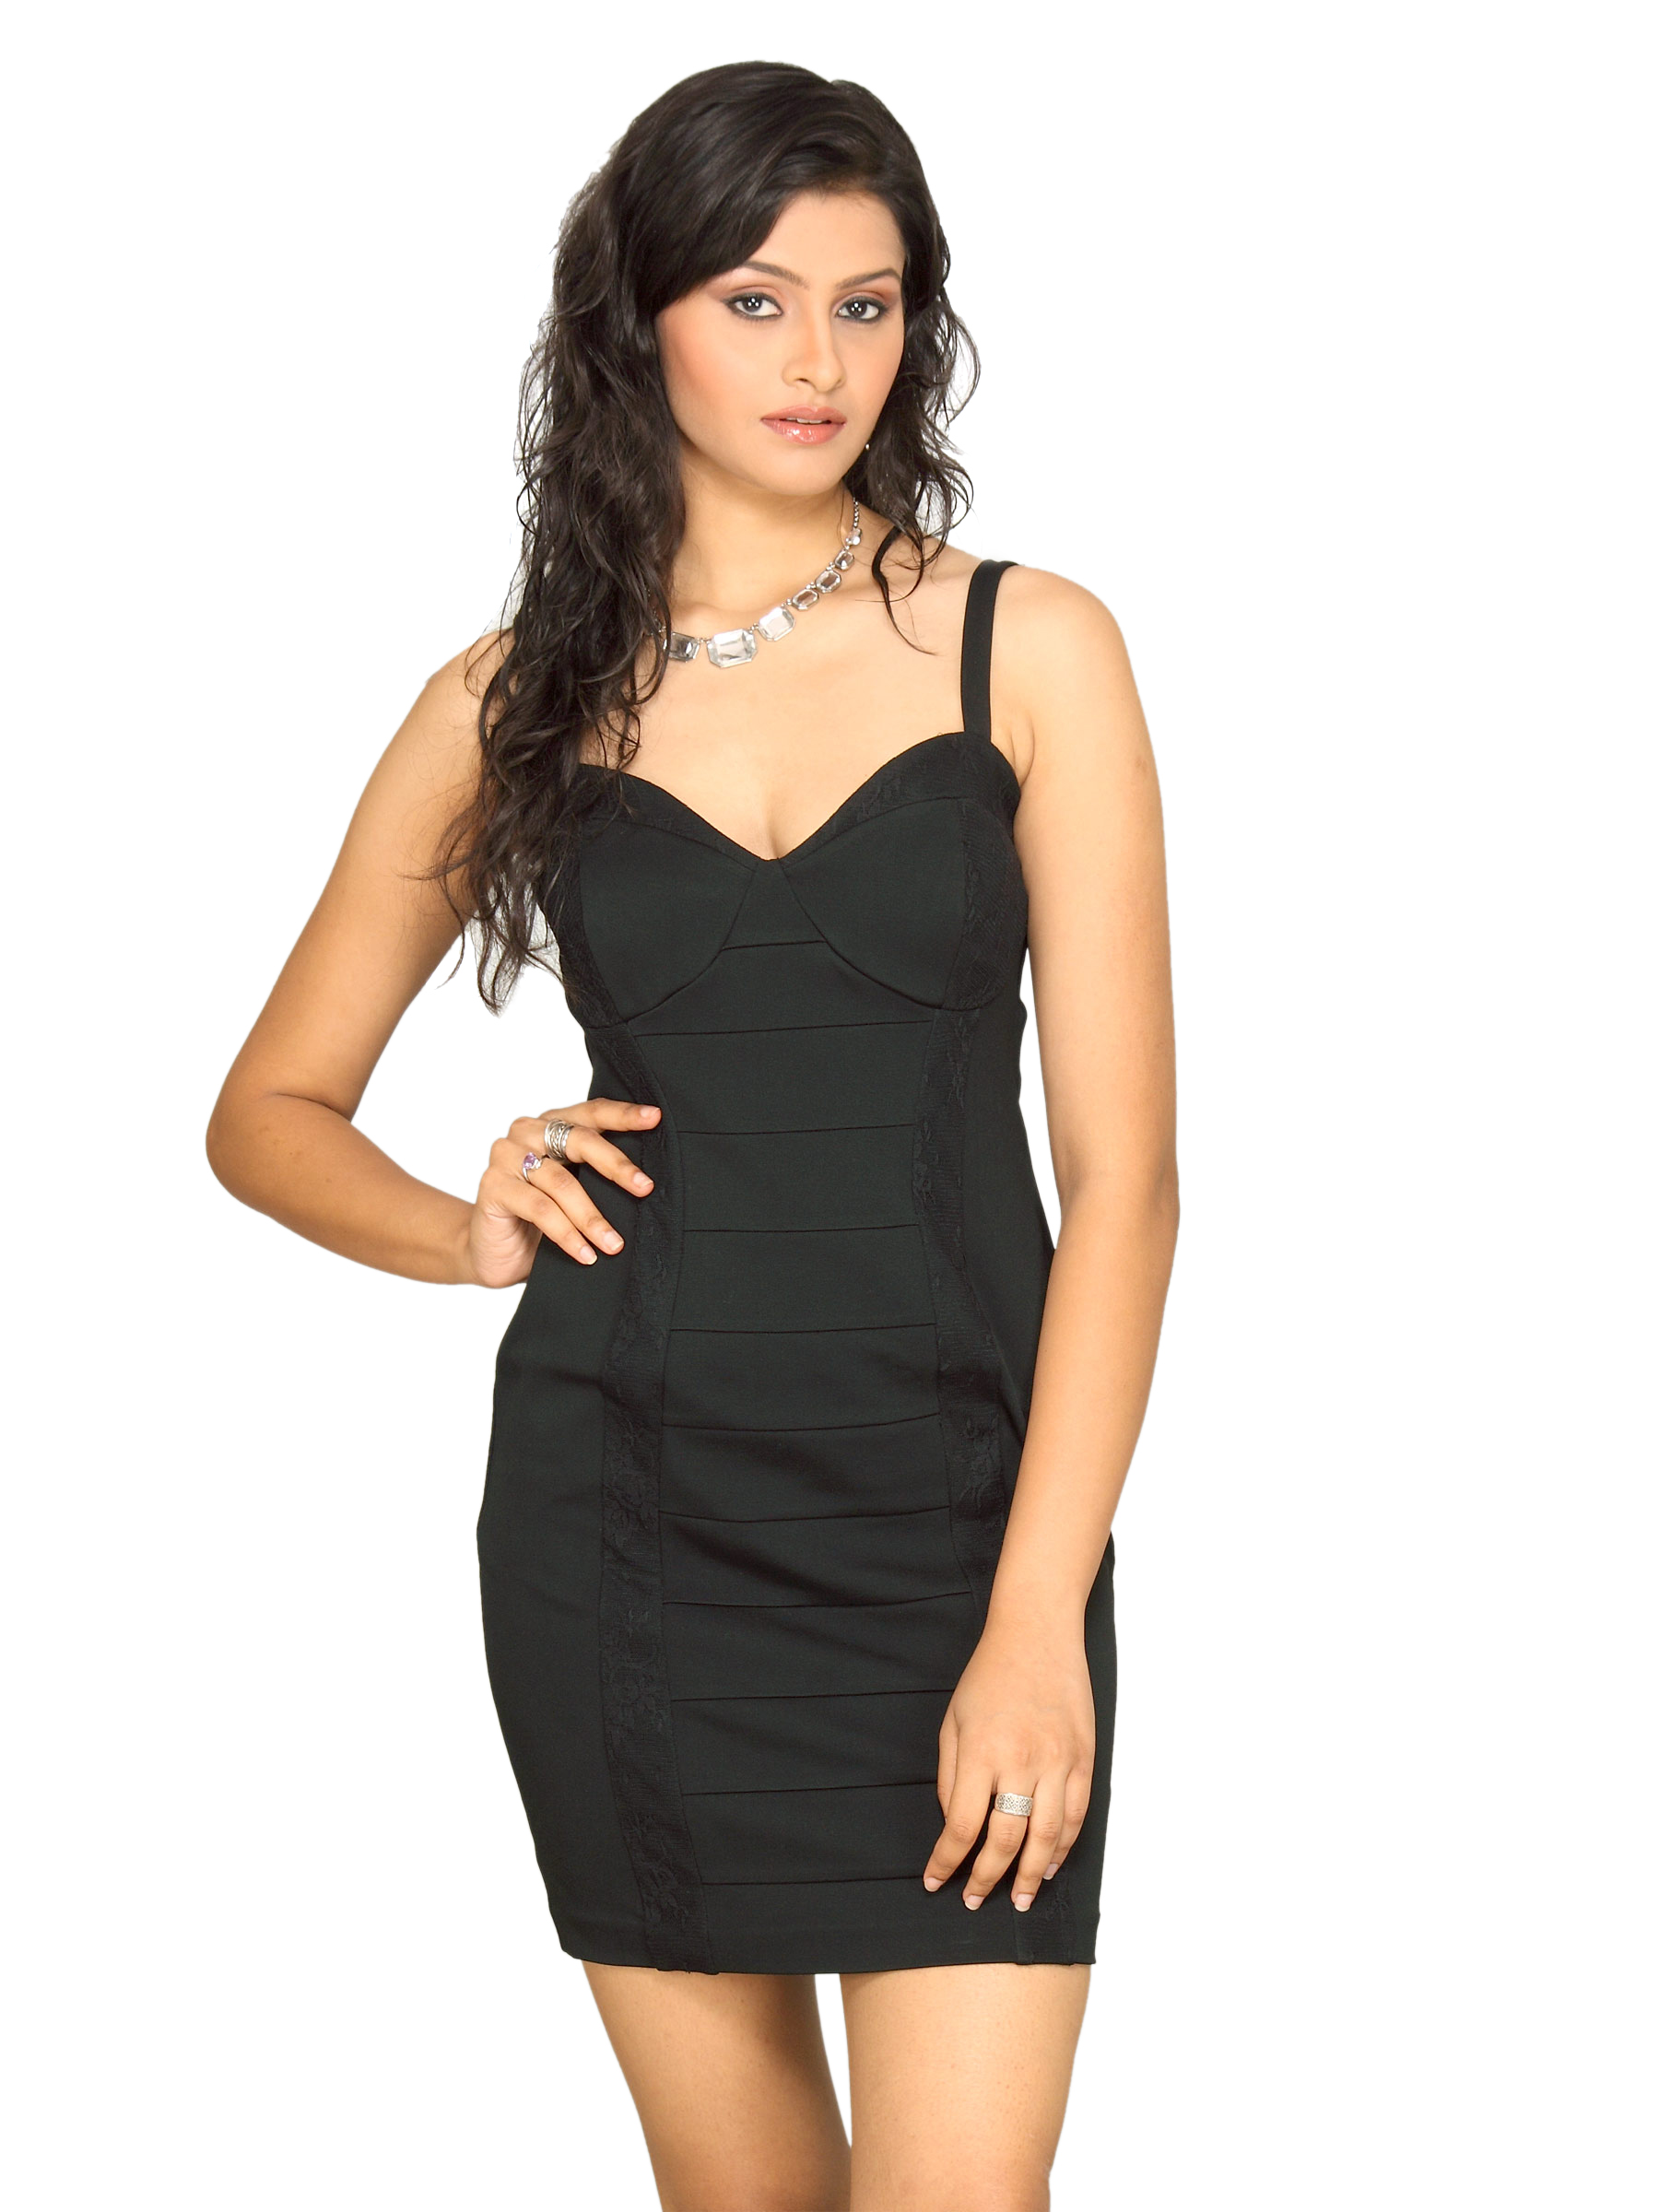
Forever New Women Straps Black Dress
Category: Apparel / Dress / Dresses
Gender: Women
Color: Black
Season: Summer 2011
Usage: Casual